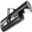
Label: lamp